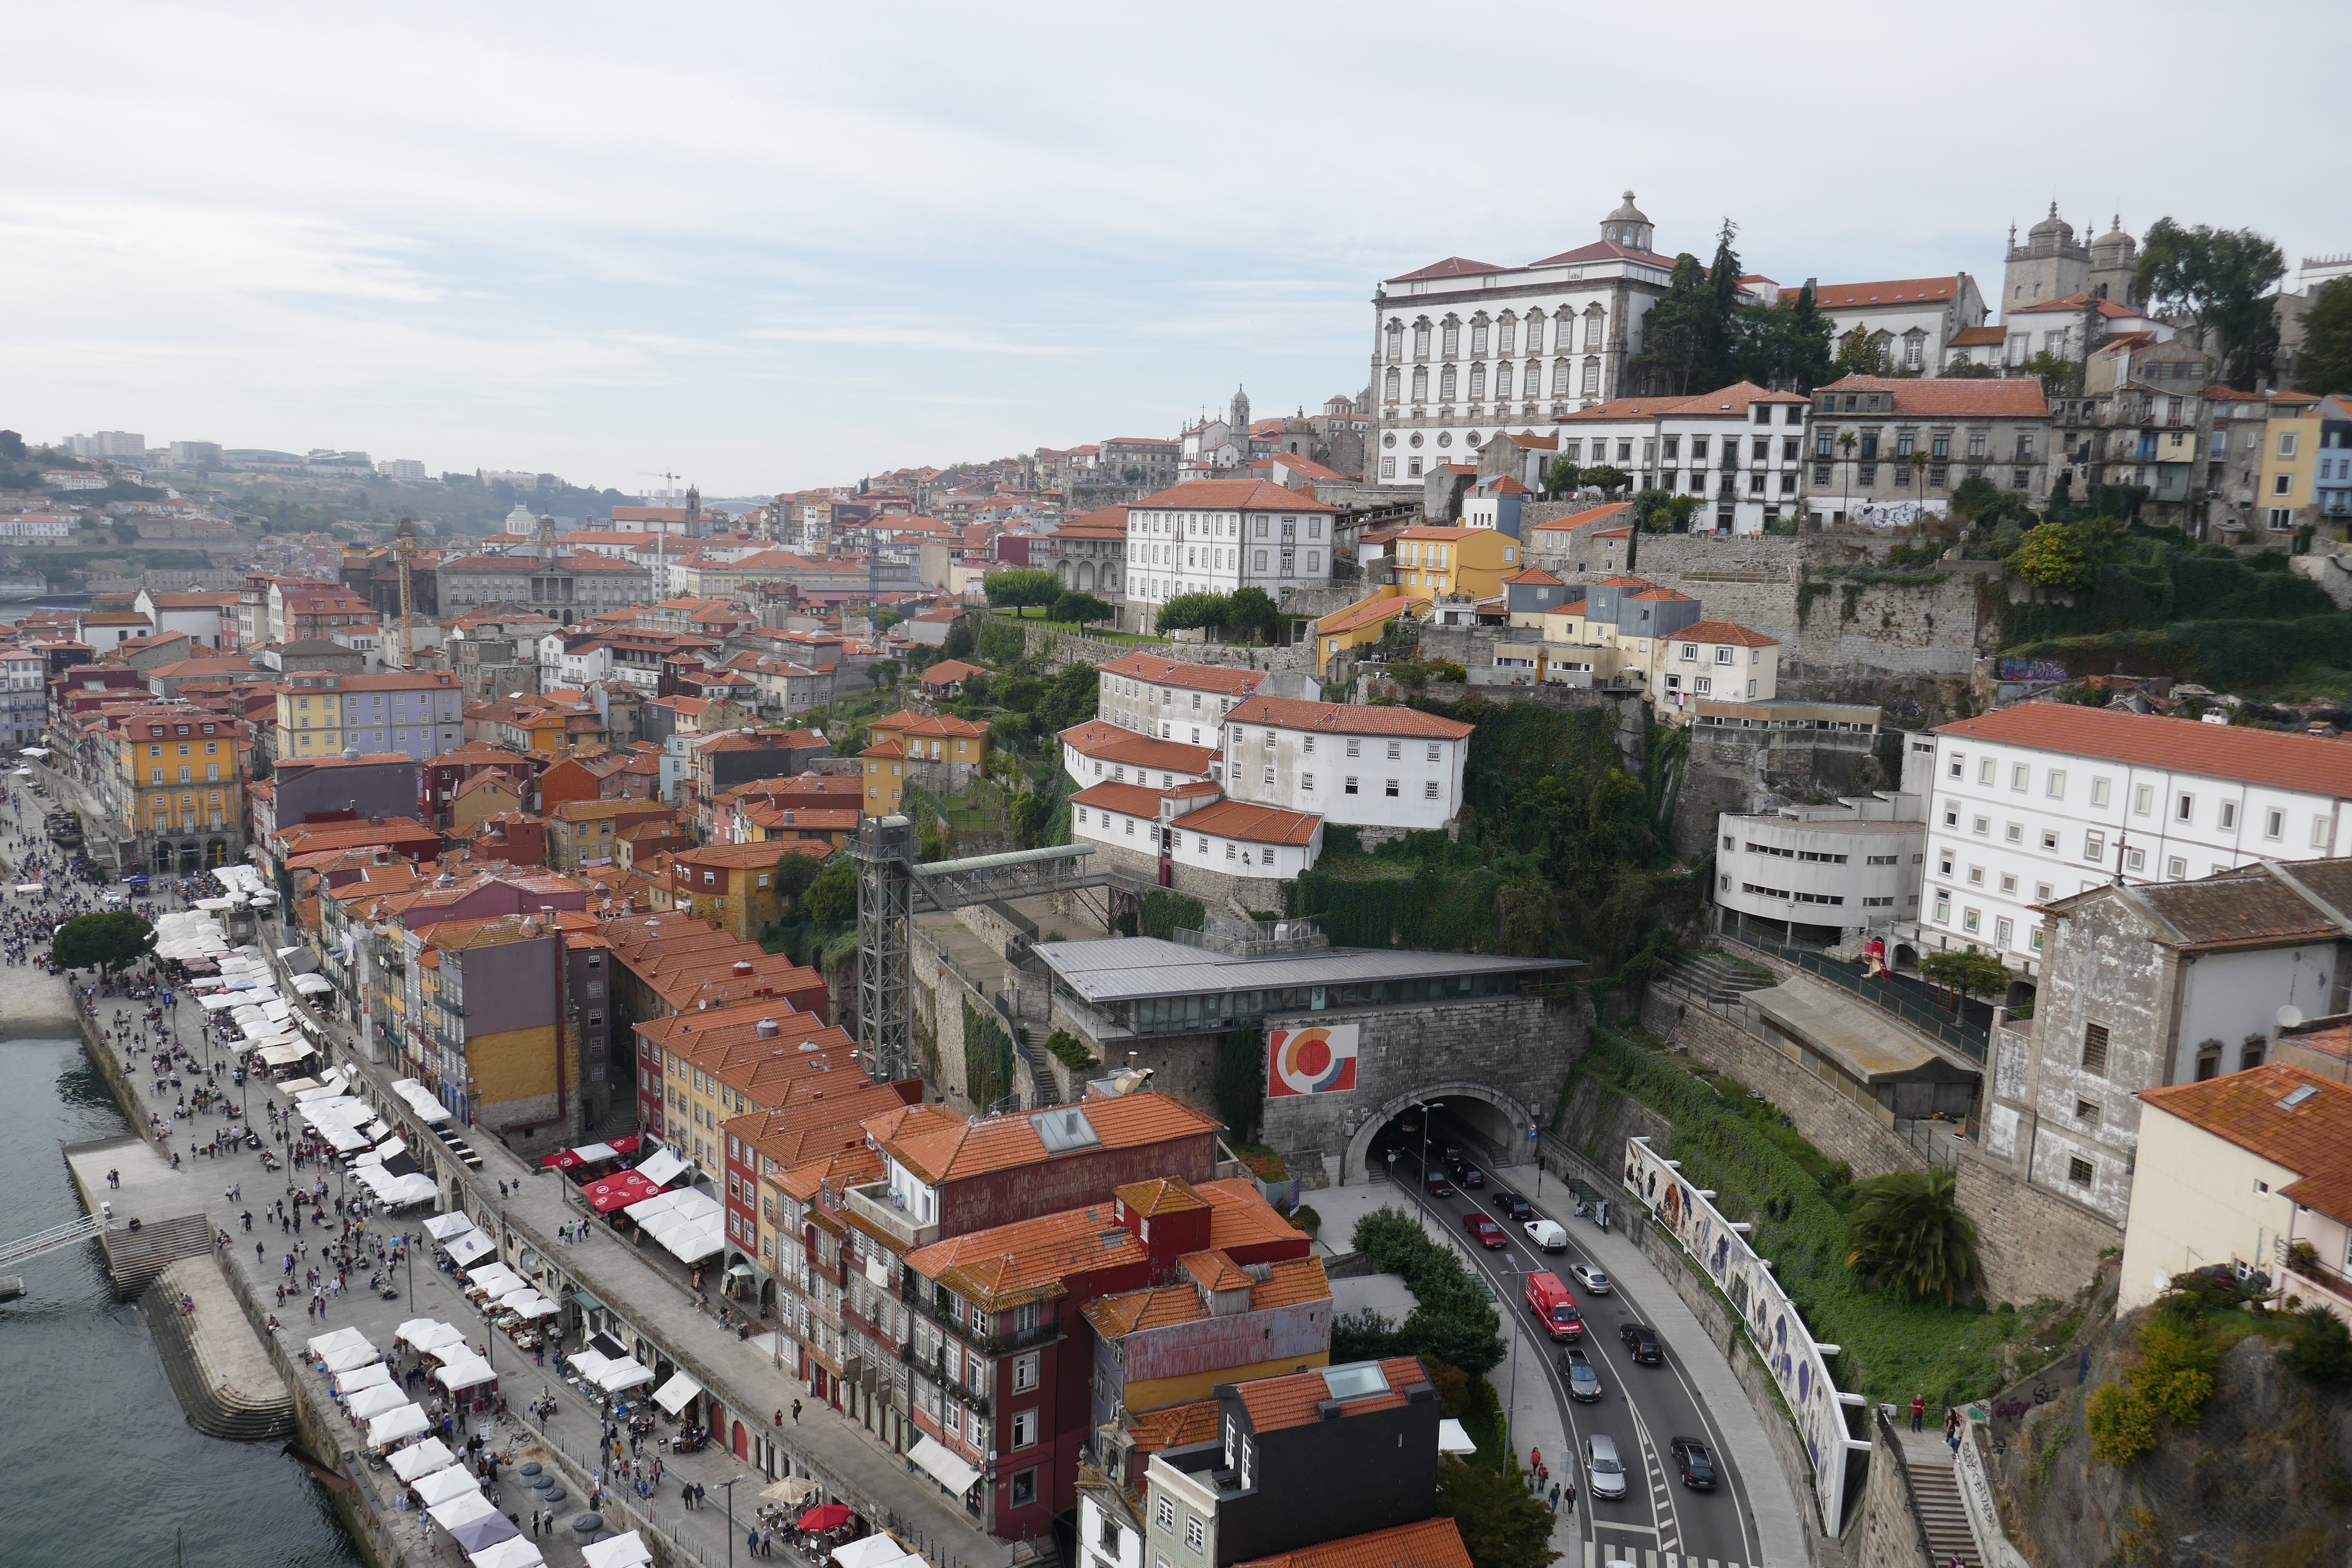
town, city, cityscape, panorama, landmark, neighbourhood, bird's eye view, aerial photography, residential area, human settlement